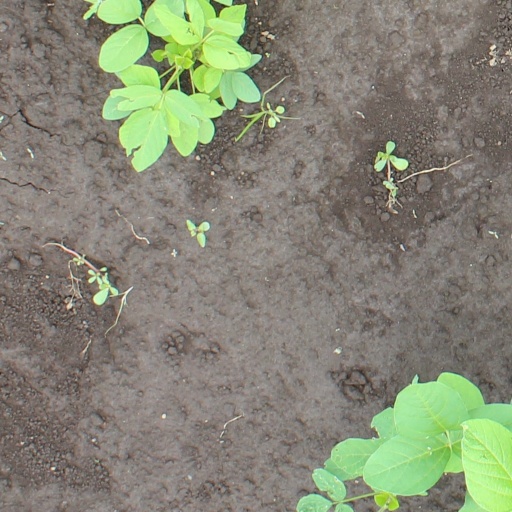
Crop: soybean